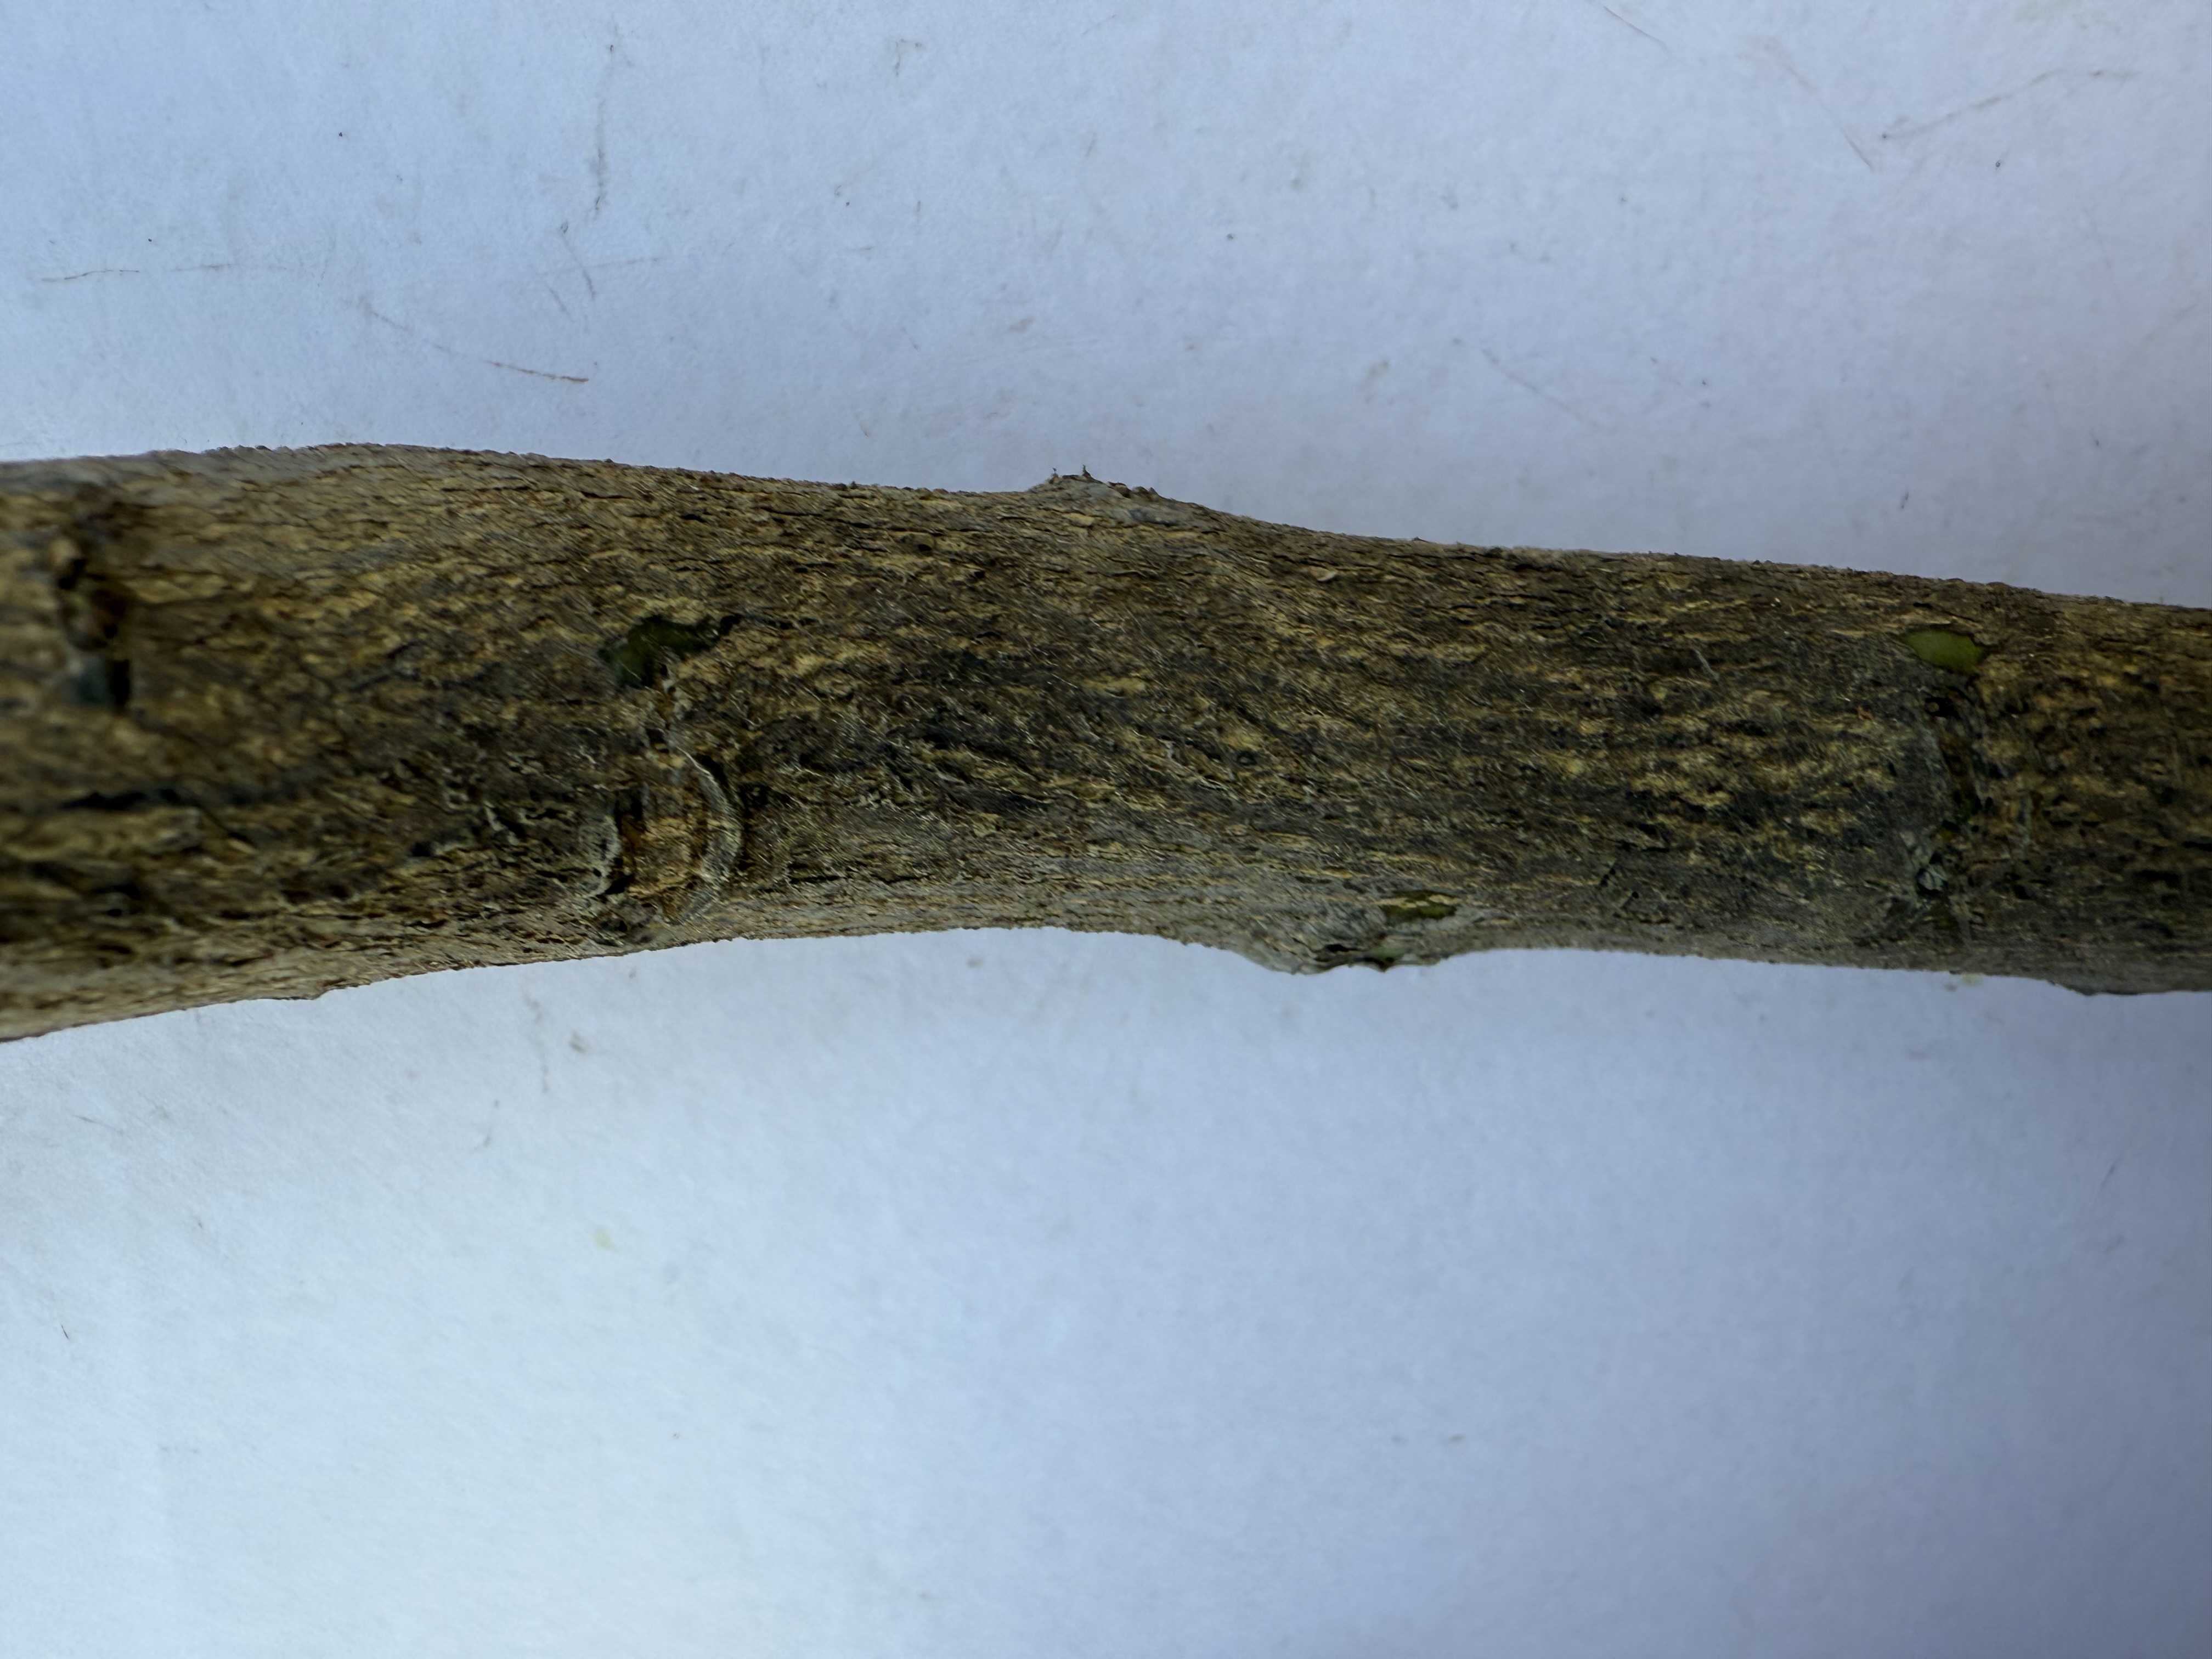
Variety: Lemon